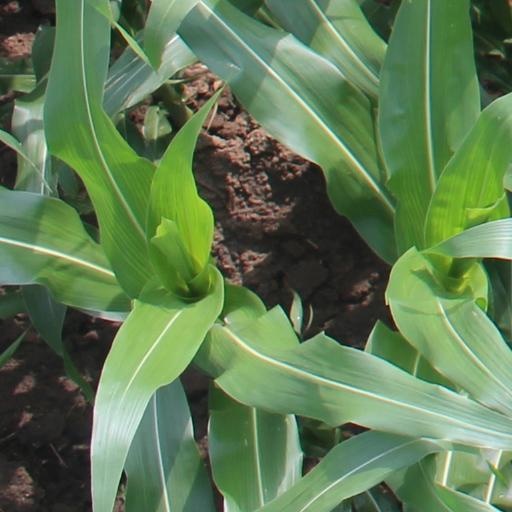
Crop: maize; corn